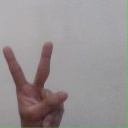
अक्षर: क